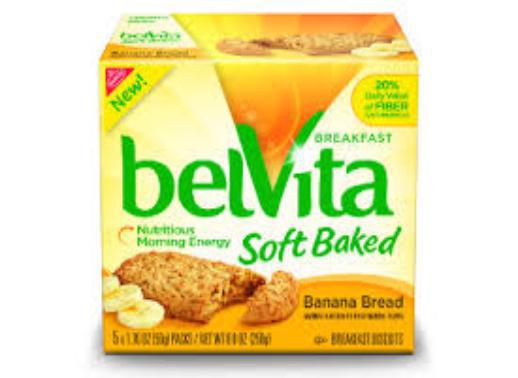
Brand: Belvita
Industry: Food